Calafia

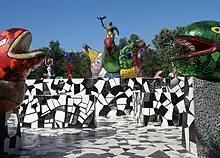
"Queen Califia's Magical Circle", a sculpture garden by artist Niki de Saint Phalle, located in Escondido, California

Rodríguez de Montalvo's description of Calafia, her people and her country was based upon many centuries of stories of Amazons, groups of woman warriors who fought like men. As well, the story of an island paradise filled with gold and pearls was a recurring theme that Rodríguez de Montalvo was familiar with. In seeking new land, Spanish explorers were often led onward after hearing about a land of gold, or a land ruled by women. California historian Lynn Townsend White, Jr wrote that they considered the as-yet undiscovered California "a land of Orient with fantastic attributes". The novel about Esplandián and Calafia's domain had a strong influence on the searching Conquistadors, who believed they might find a nation of women and riches somewhere at the edge of the known world.